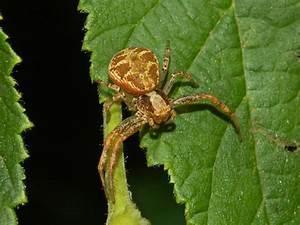
spider